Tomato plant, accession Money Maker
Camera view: bottom (45 deg); turntable rotation: 210 degrees
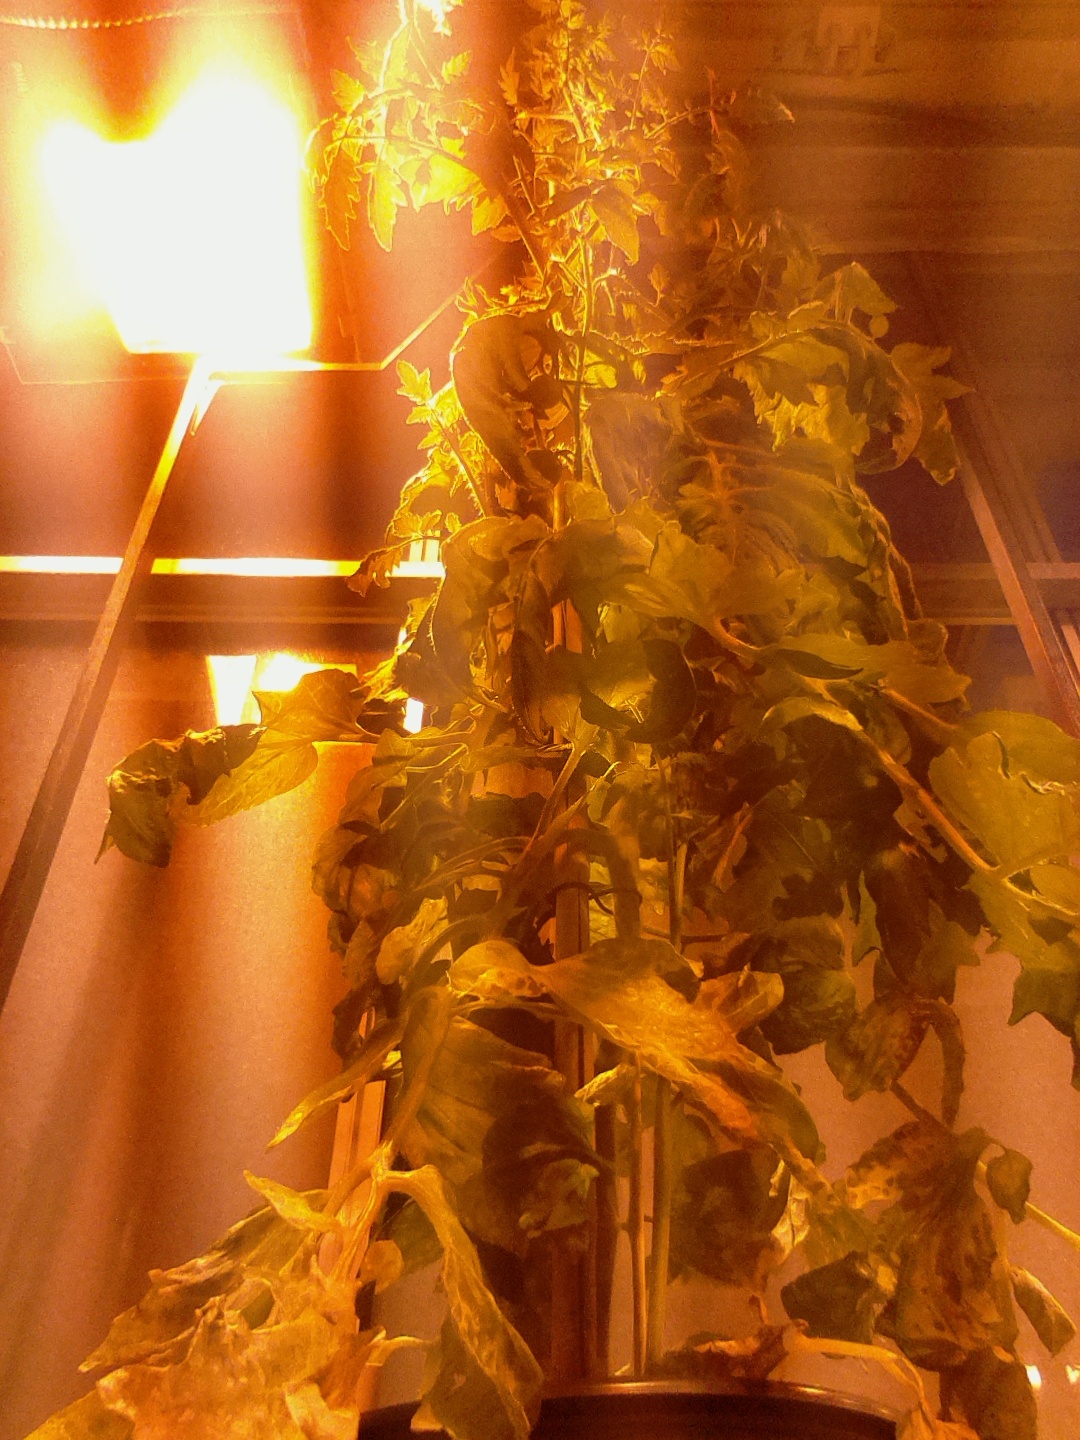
BBCH growth stage 73: 30%-40% of final fruit size